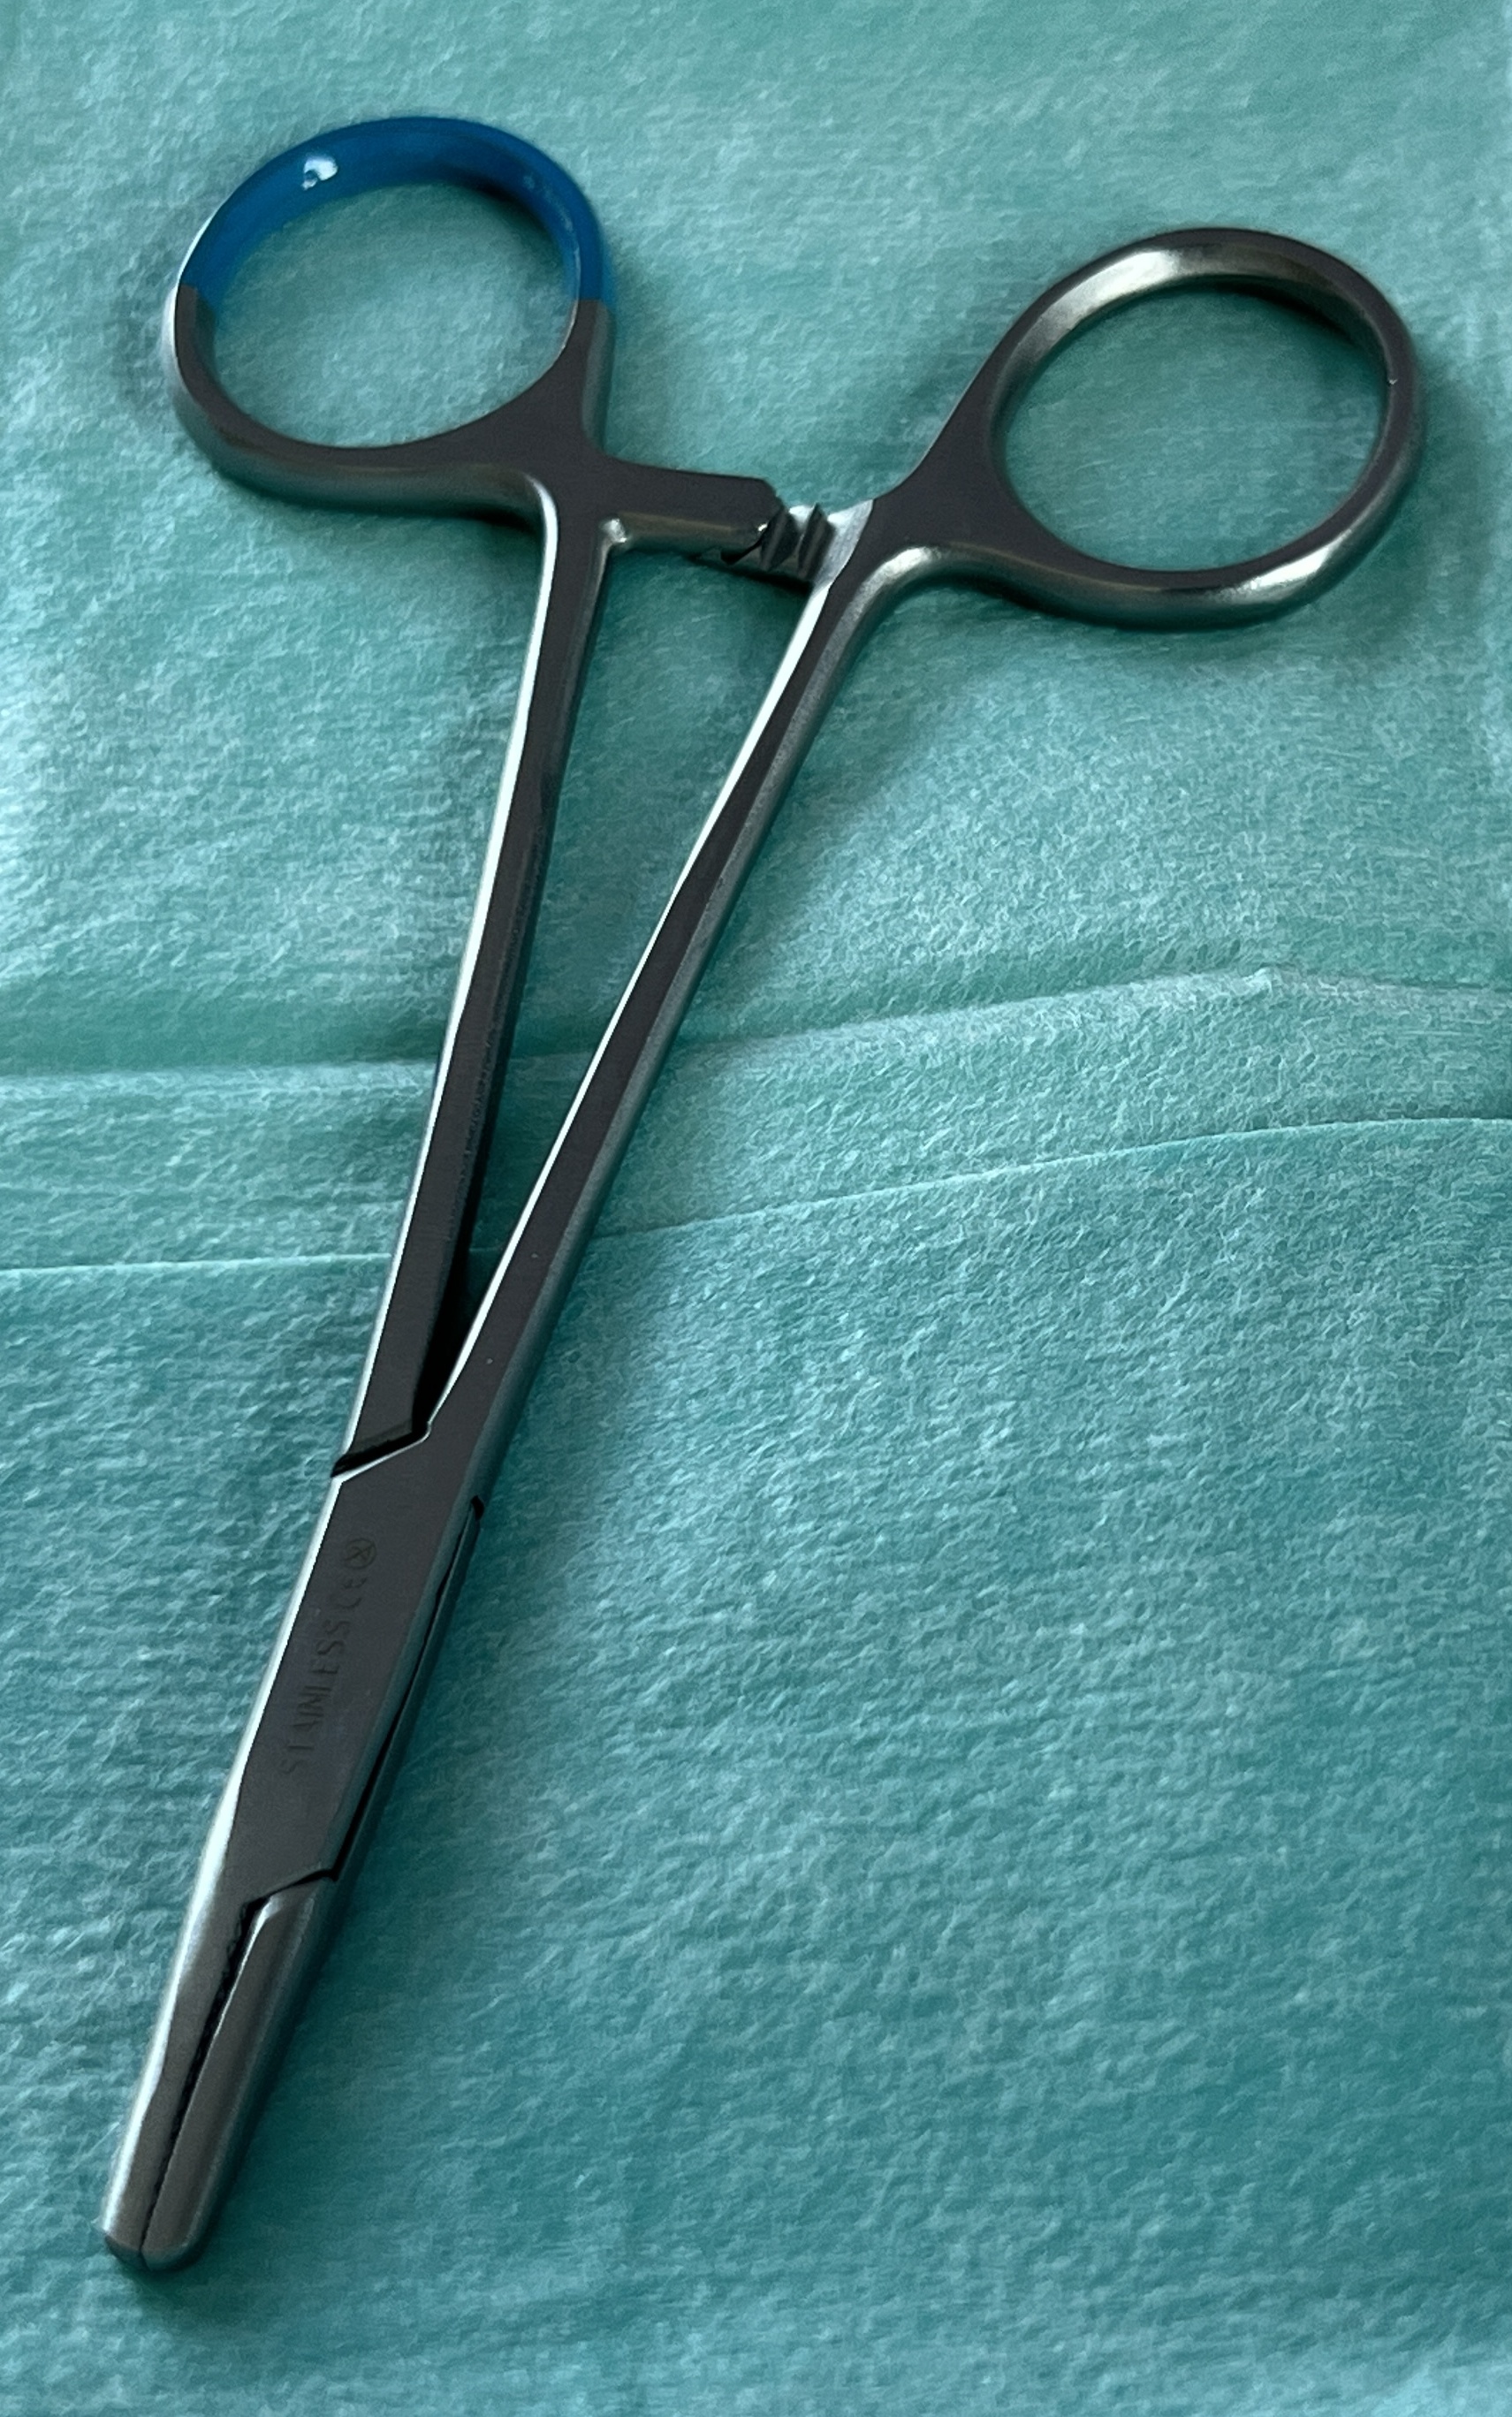
Hinged instrument state: closed